Foreign policy of the George W. Bush administration

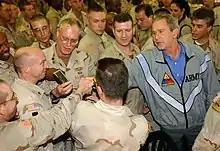
President Bush paying a surprise visit to Baghdad International Airport, November 27, 2003

In 2005, the United States and Afghanistan signed a strategic partnership agreement committing both nations to a long-term relationship. On March 1, 2006, Bush along with his wife Laura made a visit to Afghanistan where they greeted US soldiers, met with Afghan officials and later appeared at a special inauguration ceremony at the U.S. Embassy.